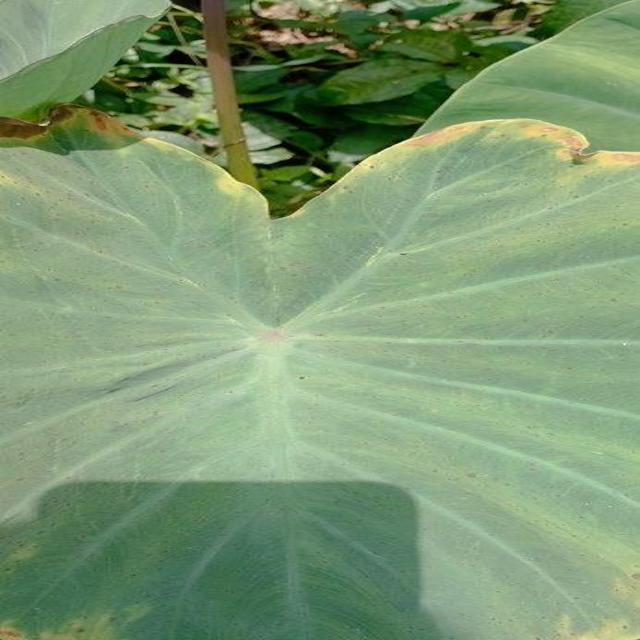
Label: Mid_Blight